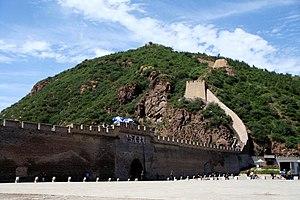
La Grande Muraille Ming, construite sous la dynastie Ming, forme aujourd'hui la partie la plus visible et la plus connue de la grande muraille de Chine. Une étude archéologique complète, utilisant des techniques de pointe, a conclu que la longueur totale de cette muraille est de 8 850 Km, du col de Jiayu à l’ouest jusqu’à la mer au niveau de la passe de Shanhai, à l'est; ou elle fait une boucle pour se terminer en Mandchourie, à la Grande Muraille de Hushan. Elle est composée de 6 259 km de murailles proprement dites, 359 km de tranchées et 2 232 km de barrières défensives naturelles telles que des collines et des rivières.
L'Histoire de la Grande Muraille commence lorsque des fortifications construites par divers États de la Période des Printemps et Automnes et de la Période des Royaumes combattants sont reliées entre elles sur ordre de Qin Shi Huang, le premier empereur de Chine, pour protéger le territoire de la dynastie Qin nouvellement fondée contre les incursions des nomades des steppes du nord. Les murs qui la composent sont construits en terre battue, en utilisant le travail forcé. Finalement, en 212 av. J.-C., elle s'étend du Gansu jusqu'à la côte du sud de la Mandchourie.
Le district de Qiaoxi est une subdivision administrative de la province du Hebei en Chine. Il est placé sous la juridiction de la ville-préfecture de Zhangjiakou.